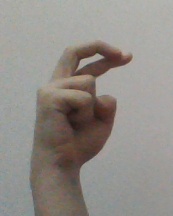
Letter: zay